Athens Polytechnic uprising

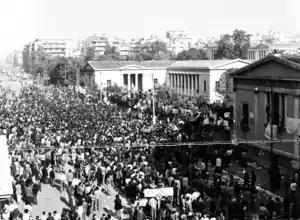
Protesters outside the Athens Polytechnic on Patission Street

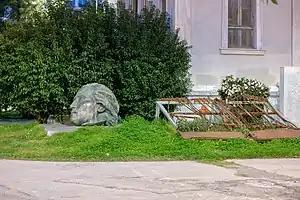
The old gate

The Athens Polytechnic uprising occurred in November 1973 as a massive student demonstration of popular rejection of the Greek military junta of 1967–1974. It began on 14 November 1973, escalated to an open anti-junta revolt, and ended in bloodshed in the early morning of 17 November after a series of events starting with a tank crashing through the gates of the Athens Polytechnic. It is believed that approximately 40 people were killed by the Greek army on that day, and more than 2,000 were injured. This was the first event in a series of political crises that ultimately led to the fall of the junta in the summer of 1974, just a few months later.